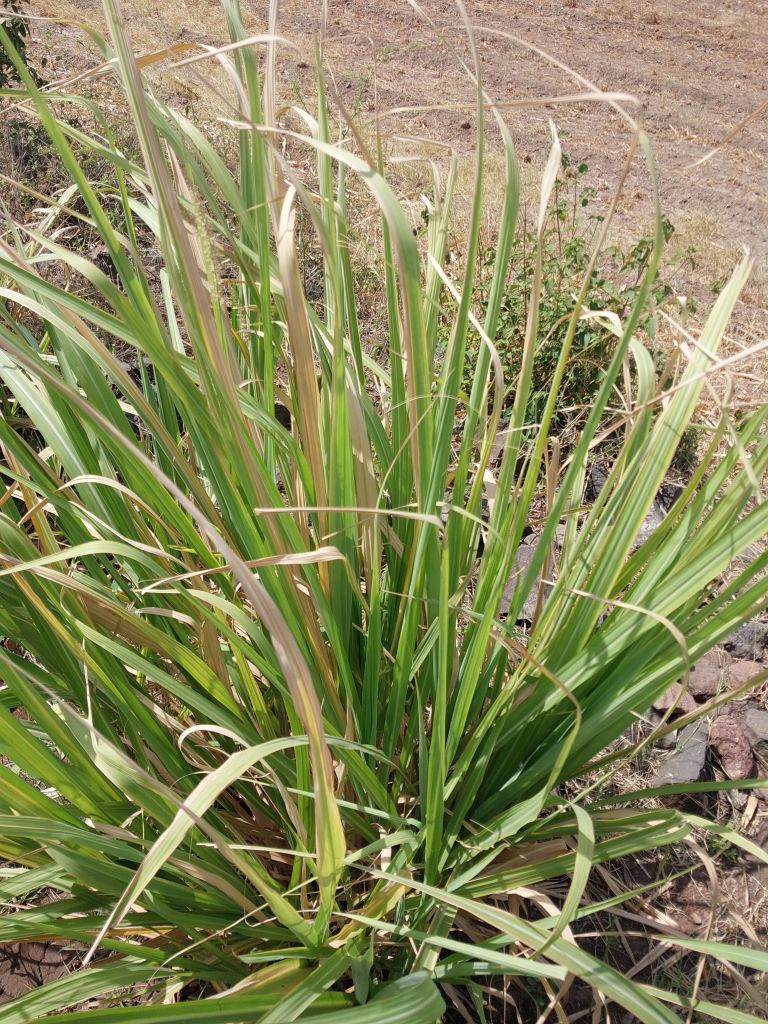
Label: Grassy shoot